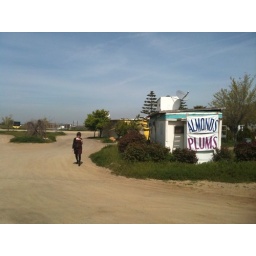
Just bought a bag of Tequila Almonds and 3 oranges (the best I had in a long time)